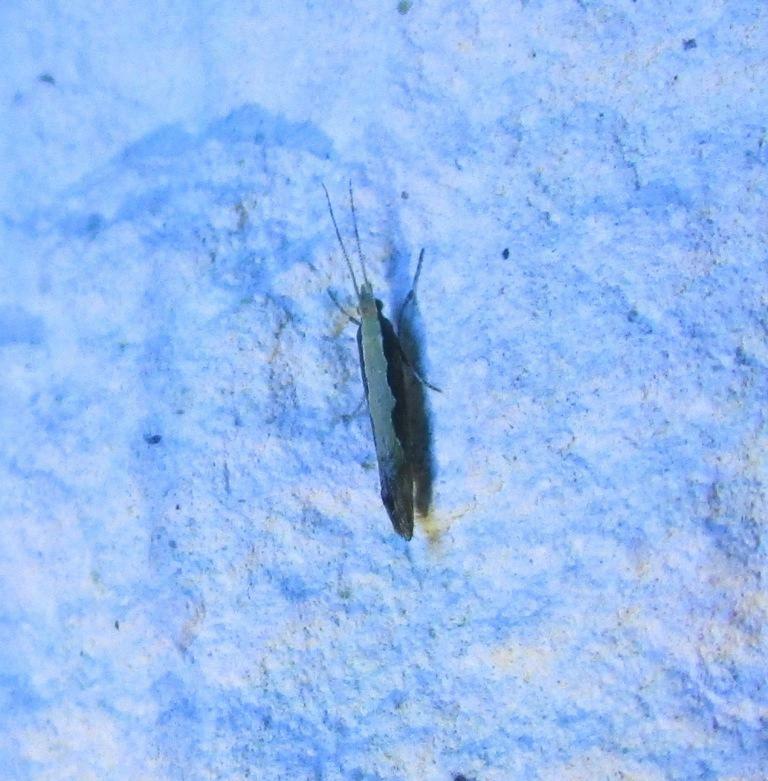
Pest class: diamondback_moth